Army of the Duchy of Warsaw

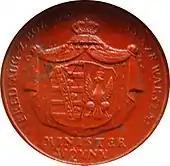
Seal of the Minister of War of the Duchy of Warsaw

Upon its creation, the Army numbered 30,000 (out of the duchy's population of 2.6m). The size of the army was a considerable economic burden to the small state. The army was expanded several times; it was doubled in 1809. Several regiments were sponsored by the French. For the war of 1812, almost 100,000 men were fielded – more than the military of the Polish–Lithuanian Commonwealth ever numbered. In the fall of 1813, the Army, reconstructed after the defeat in Russia, numbered about 20,000 or 40,000 (sources vary).